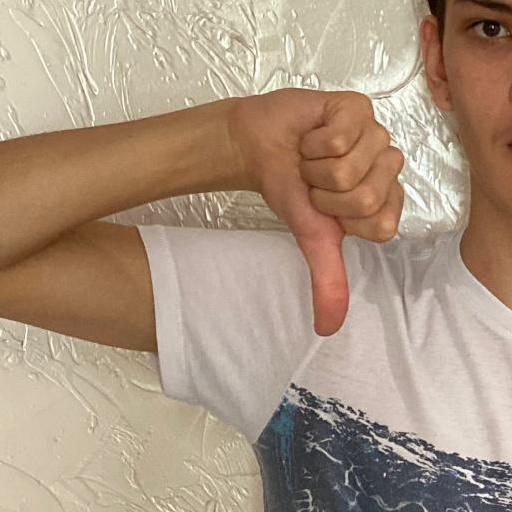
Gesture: dislike